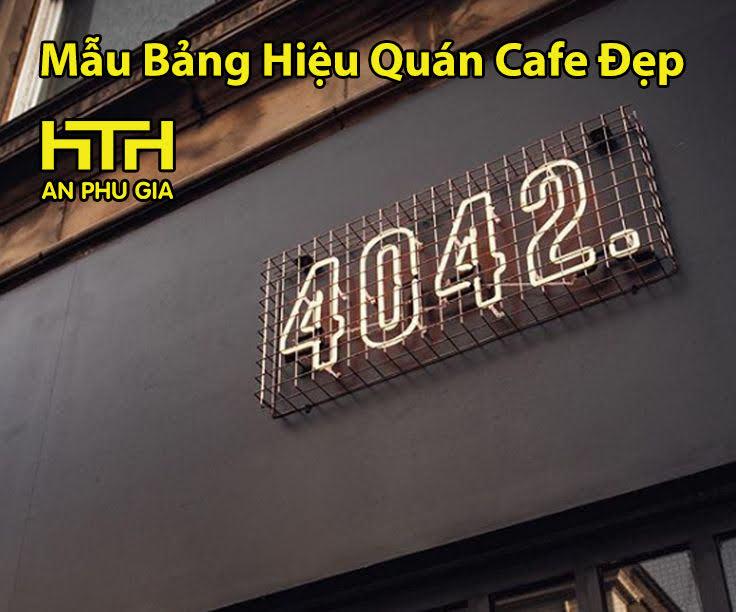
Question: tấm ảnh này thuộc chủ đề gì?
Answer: tấm ảnh này thuộc chủ đề mẫu bảng hiệu quán cafe đẹp